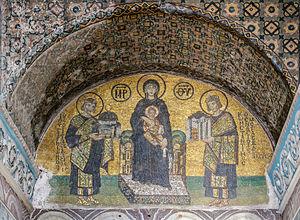
Mosaïque de l'entrée sud-ouest de de l'ancienne basilique Sainte-Sophie de Constantinople (Istanbul, Turquie). Au milieu, Marie tenant l'Enfant Jésus sur ses genoux. À sa droite, l'empereur Justinien, offrant un modèle de Sainte-Sophie. Sur sa gauche, l'empereur Constantin 1er, présentant un modèle de la ville.
Justinien ou Justinien le Grand, né vers 482 à Tauresium, près de Justiniana Prima en Illyrie, et mort le 15 novembre 565 à Constantinople, est un empereur romain d'Orient ayant régné de 527 jusqu'à sa mort. Il est l'une des principales figures de l'Antiquité tardive. Que ce soit sur le plan du régime législatif, de l'expansion des frontières de l'Empire ou de la politique religieuse, il a laissé une œuvre considérable.